Abu'l-Hasan Asaf Khan

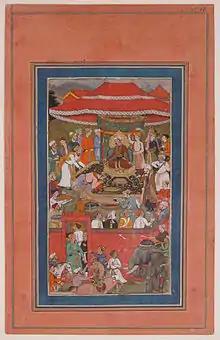
Asif Khan presents offerings

Mirza Abul Hasan Asaf Khan with the influence of his powerful sister Nur Jahan, the wife of Emperor Jahangir, who she at that time held all the power, was appointed as Vakil (highest administrative post) in 1611 and then Governor of Lahore (the temporary capital of that time) by Emperor Jahangir in 1625. After the demise of Jahangir in 1627, he was instrumental in securing the accession of his son-in-law Shah Jahan by colluding with Dawar Bakht (Jahangir's grandson) and defeating the acting emperor Prince Shahryar (Nur Jahan's son-in-law, married to her daughter by her previous marriage to Sher Afgan) in a battle near Lahore. Asaf Khan enjoyed a position even more elevated than in the preceding reign and retained it until 1632, when he failed in the siege of Bijapur, from which time he seems to have lost favour.